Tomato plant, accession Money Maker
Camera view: tilt-top (135 deg); turntable rotation: 210 degrees
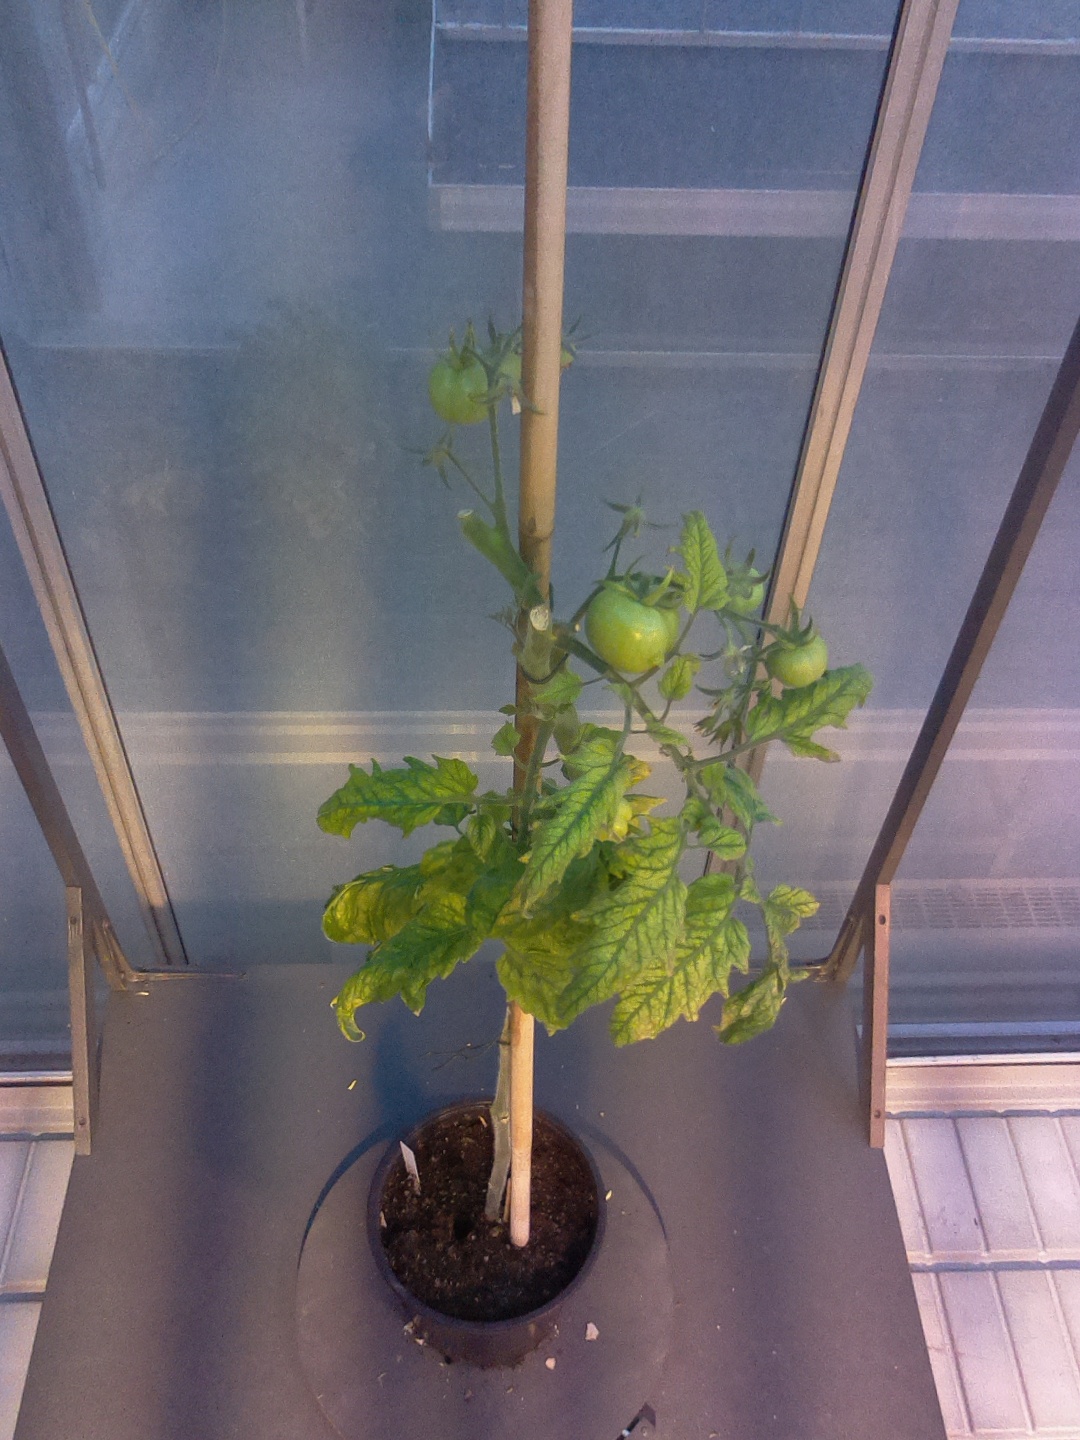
BBCH growth stage 79: 90% -100% of final fruit size